Women in the American Revolution

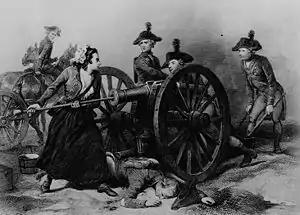
Molly Pitcher loading cannon at the Battle of Monmouth, June 28, 1778

Women who fought in the war were met with the ambivalence that fluctuated between admiration and contempt, depending on the particular woman's motivation and activity. Devotion to following a man was admired, while those who seemed enticed by the enlistment bounty warranted the scorn of enlisted men. Anna Maria Lane and Margaret Corbin fit under the first category, while Anne Bailey (under the name Samuel Gay) belonged to the second. Anne Bailey was discharged, fined, and put in jail for two weeks. Anne Smith was condemned for her attempt to join the army to secure the enlistment fee. Deborah Samson served in the Continental Army as Private Robert Shurtleff for over a year; when her gender was discovered, she was honorably discharged and granted a veteran's pension by the state of Massachusetts.